Giuseppe Bigogno

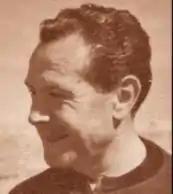
Bigogno in the 1940s

Giuseppe Bigogno (22 July 1909 – 1977) was an Italian footballer and manager from Albizzate in the Province of Varese. He spent eight seasons of his career at Fiorentina. Bigogno went on to manage some of the top clubs in Italy, including Fiorentina, Milan, Inter Milan and Torino.